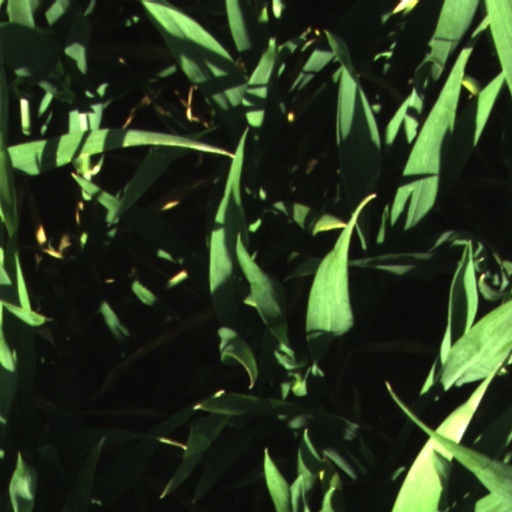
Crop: wheat